Iloilo City

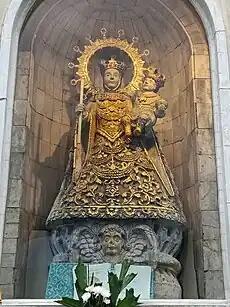
Nuestra Señora de la Candelaria (Our Lady of Candles) in Jaro Cathedral, the Roman Catholic patron of Western Visayas region, and Negros Occidental and Romblon provinces. It is the first Marian image crowned personally by a Pope and Saint in Asia.

At the turn of the 21st century, Iloilo experienced a significant economic boom, driven by major infrastructure projects and investments. The acquisition of the old Iloilo Airport in Mandurriao district and the construction of the Iloilo Diversion Road spurred urban development, attracting major businesses and real estate developers to the area. The investments transformed Iloilo into one of the fastest-growing economies in the Philippines.